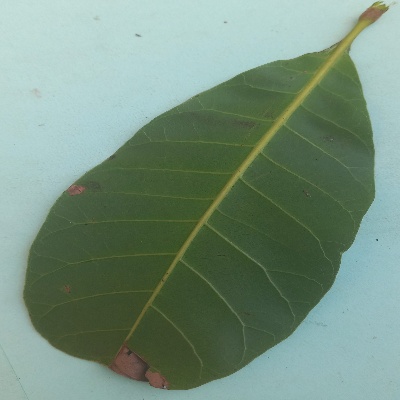
Crop: Cashew
Condition: anthracnose